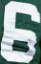
Number: 6